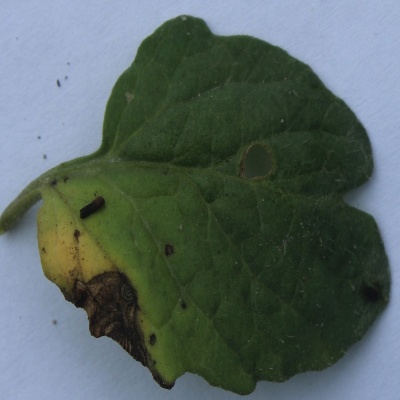
Crop: Tomato
Condition: verticulium wilt